Alexa Ray Joel

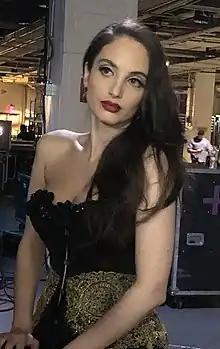
Joel in 2018

Alexa Ray Joel (born December 29, 1985) is an American singer, songwriter, and pianist. She is the daughter of singer/songwriter Billy Joel and model Christie Brinkley. Joel released an EP "Sketches" (2006) and several singles on independent record labels. She has performed at numerous charity events and New York City fashion events.